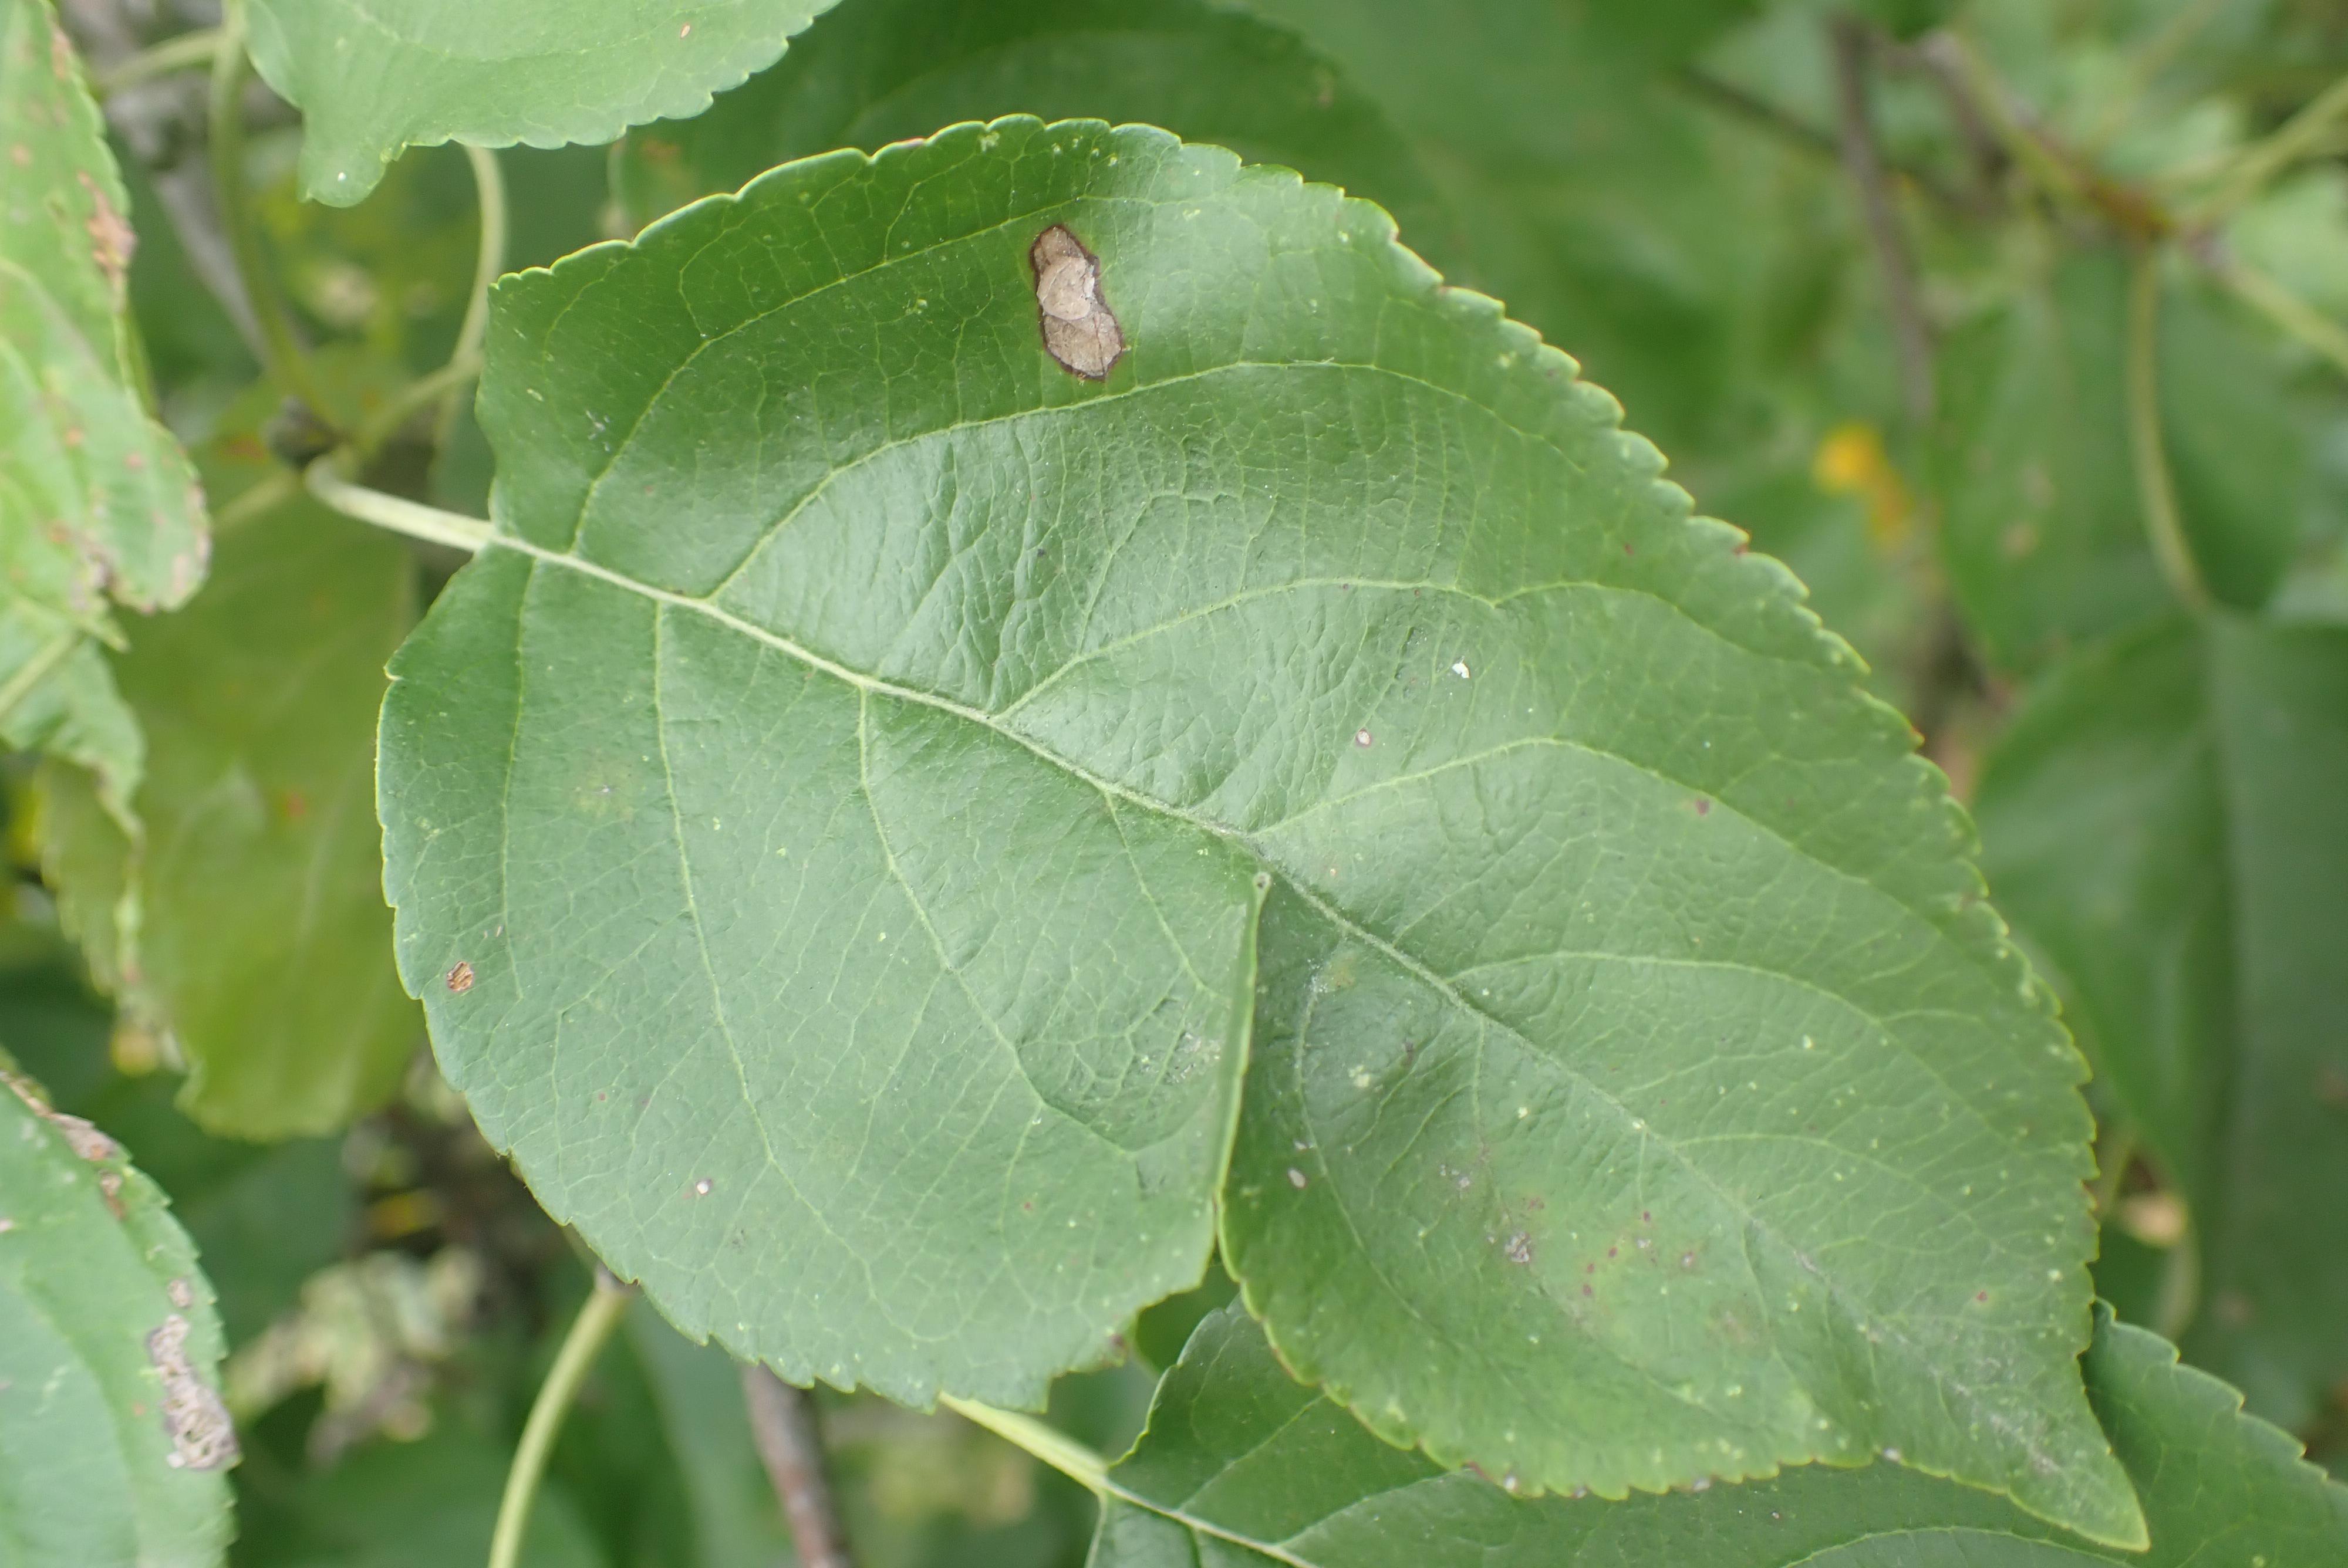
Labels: complex